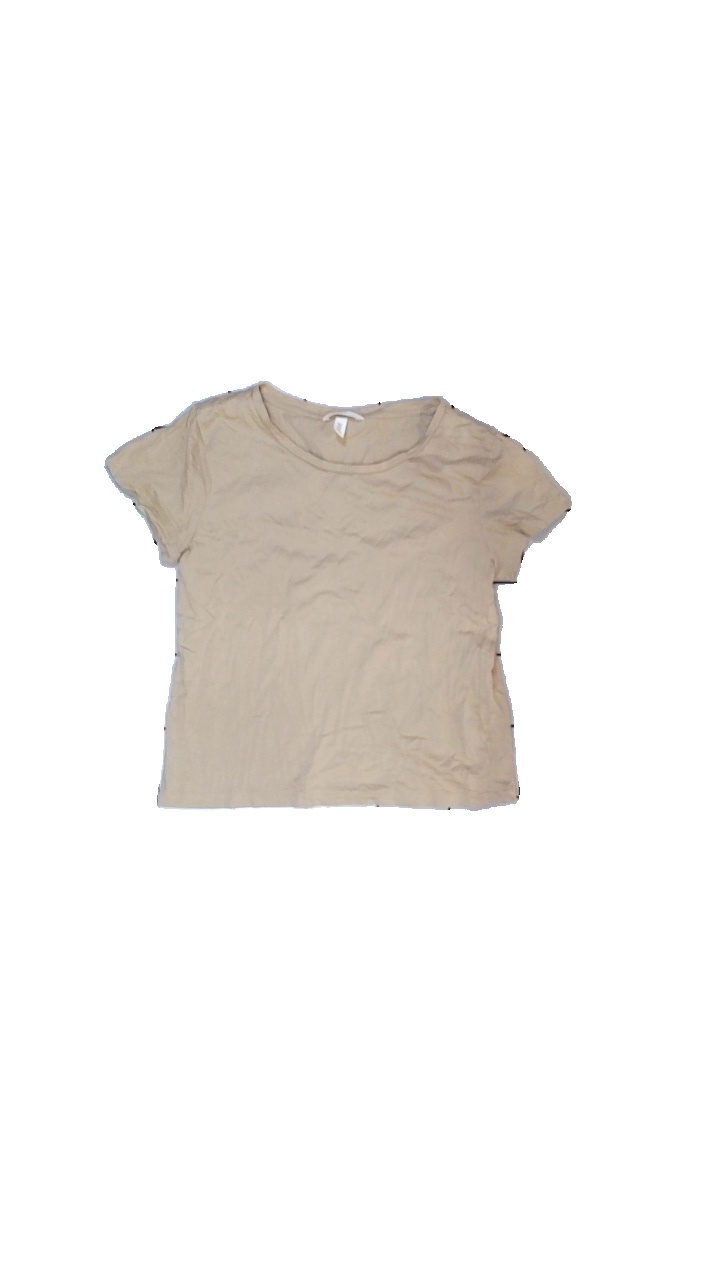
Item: T-shirt (Ladies)
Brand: H&m
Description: t-shirt
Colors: Beige
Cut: C-collar
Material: ?
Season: All
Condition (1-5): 5
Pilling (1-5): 5
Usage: Reuse
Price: <50